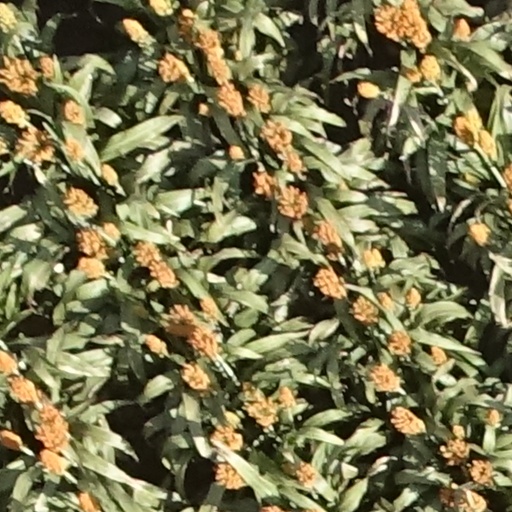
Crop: sorghum